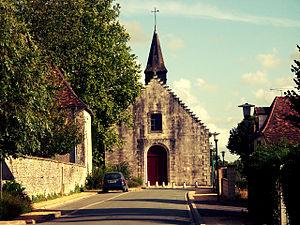
L’Eglise Saint-Maixent de Villemort, Vienne
Villemort est une commune du Centre-Ouest de la France, située dans le département de la Vienne.